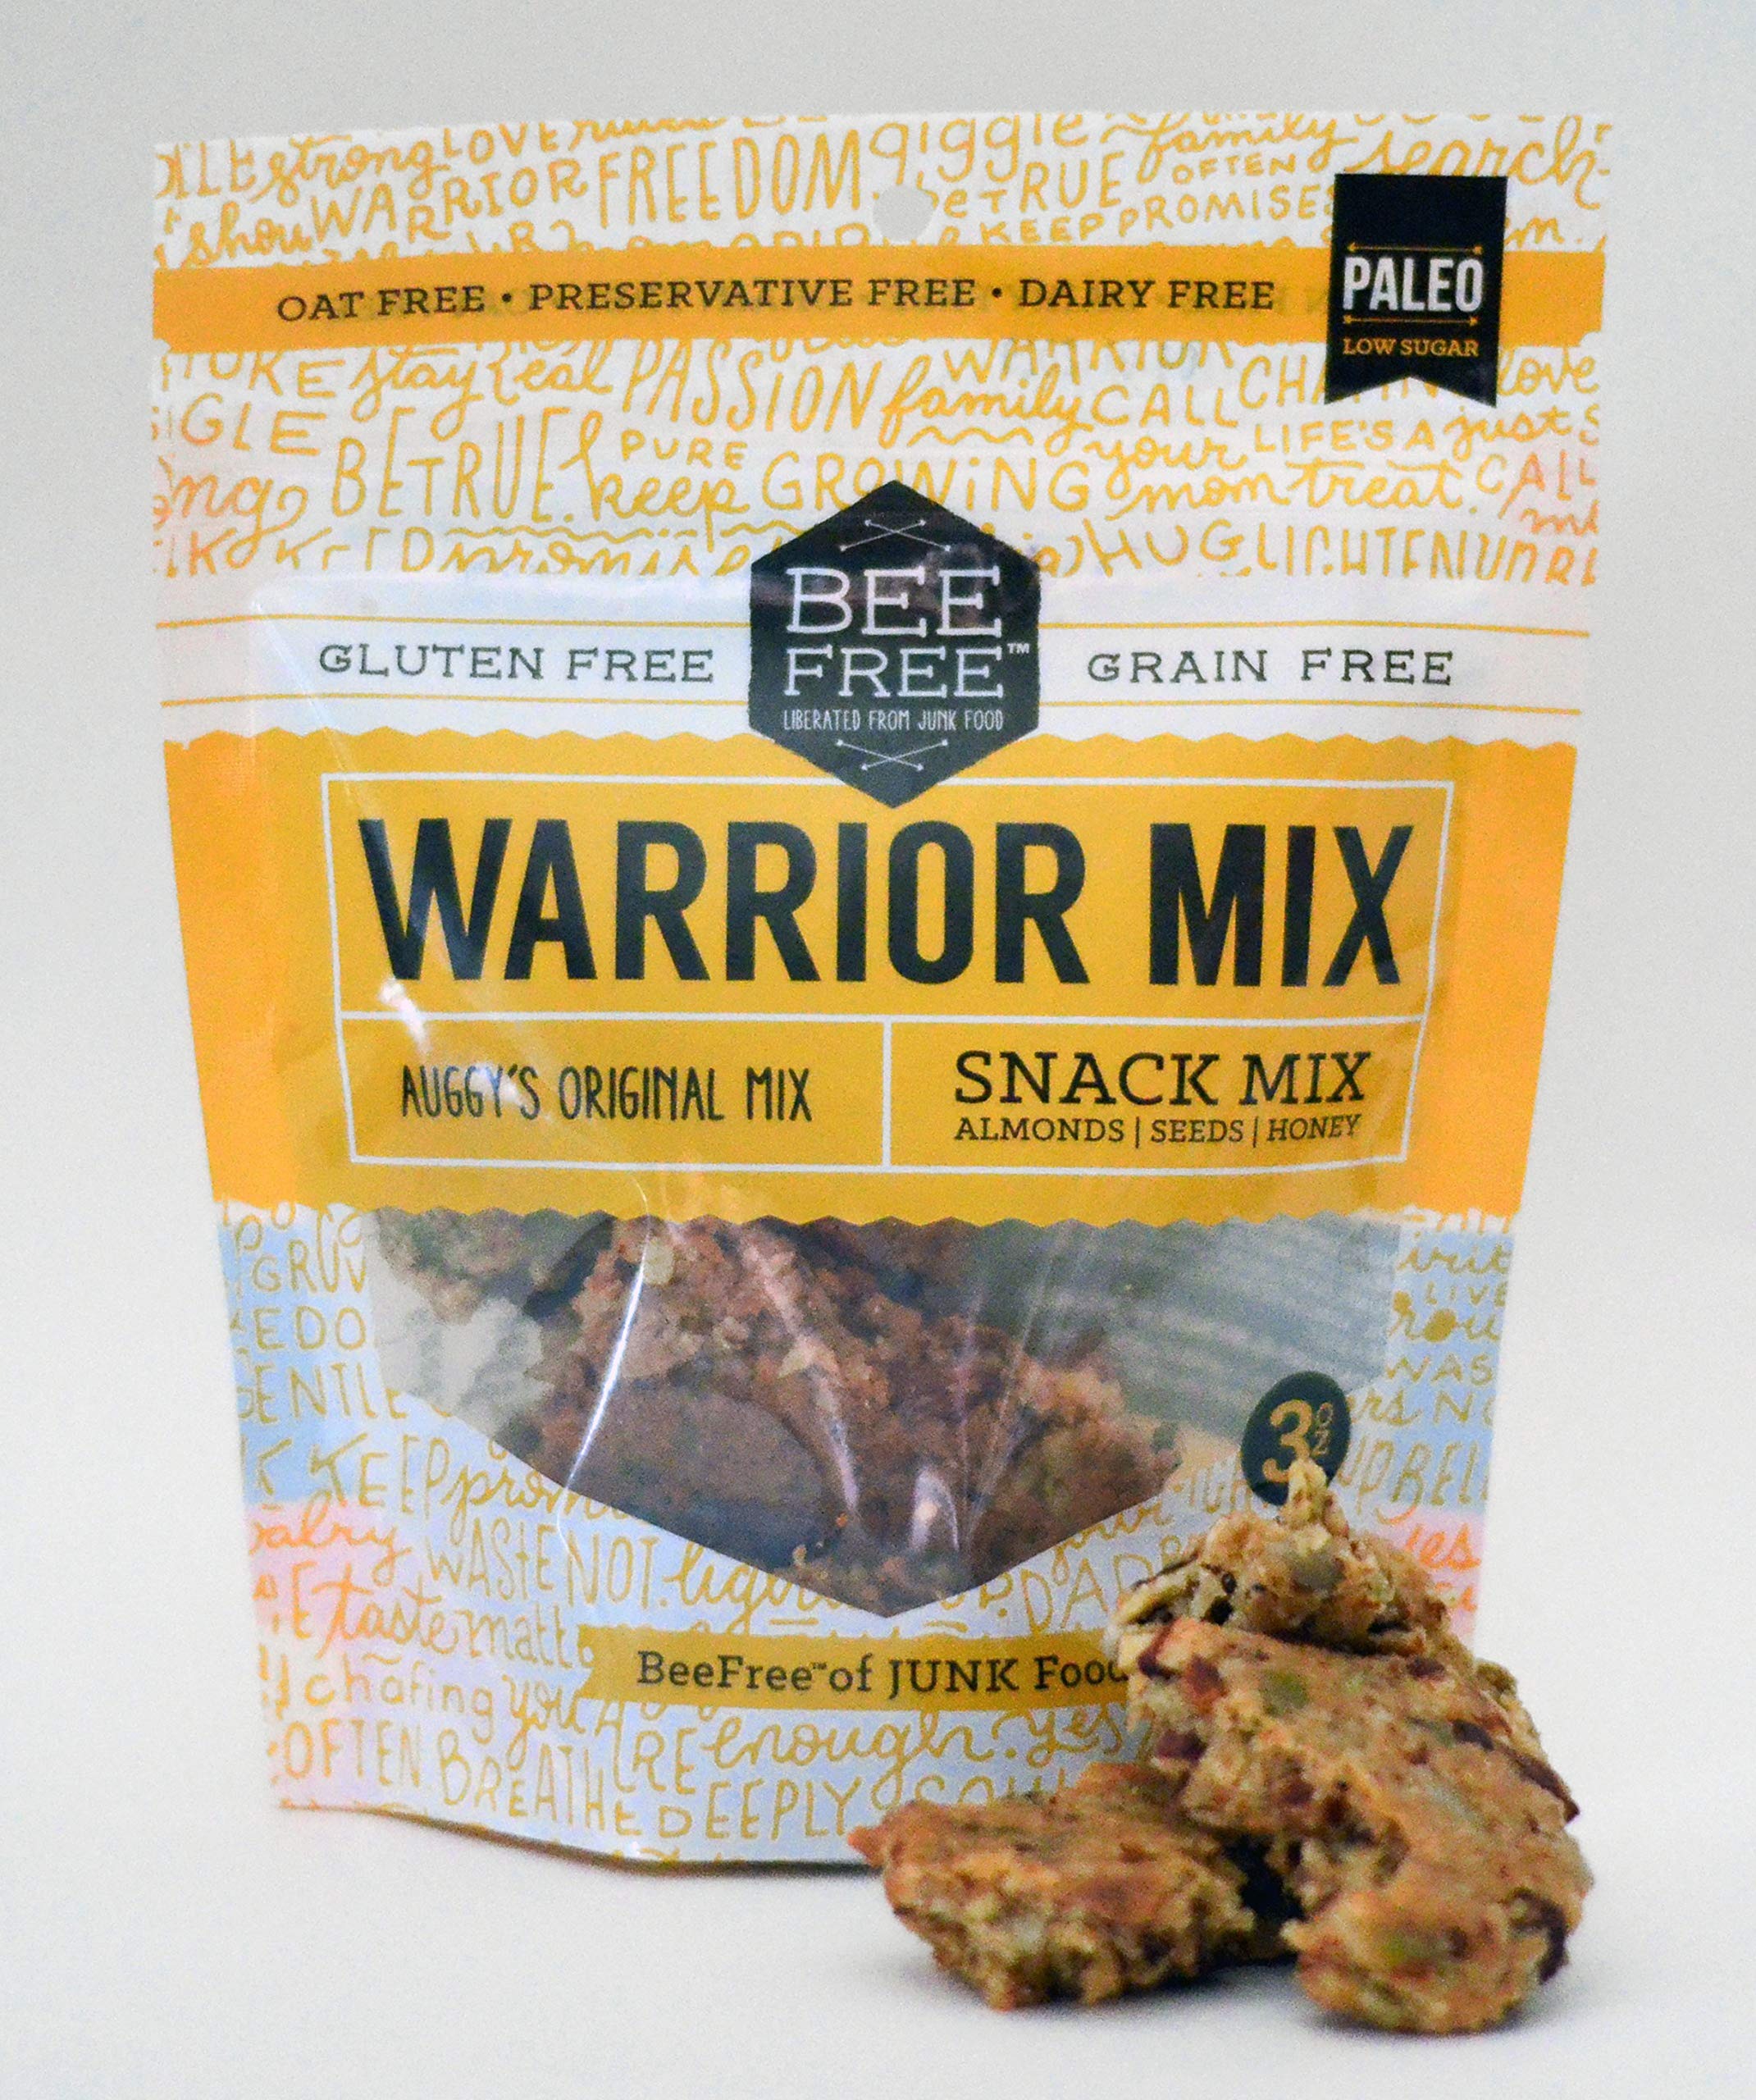
Item Name: BeeFree Warrior Mix Granola | Gluten Free, Grain Free, Paleo, Auggy's Original Mix, 3 Ounce Bag
Product Description: Snack mix almonds, seeds & honey. Low sugar. Grain free. Dairy free. Certified Gluten free. Manufactured in a certified gluten free facility. Certified paleo. Liberated from junk food. Oat free. Preservative free. BeFree of junk food. Warrior mix was inspired by our son, growing up fighting the battle against autism. He's a real life warrior armed with a gluten free diet and overcoming one day at a time. I'm proud to offer this junk free snack for every day warriors like you. Peace, Paleo. -Jennifer Wiese, Founder of BeeFree. www.BeeFreeGF.com. Twitter. Facebook. Instagram. Your purchase helps support autism research and creates jobs for young adults. Women owned. Made in the USA.
Value: 3.0
Unit: Ounce

Price: 4.36